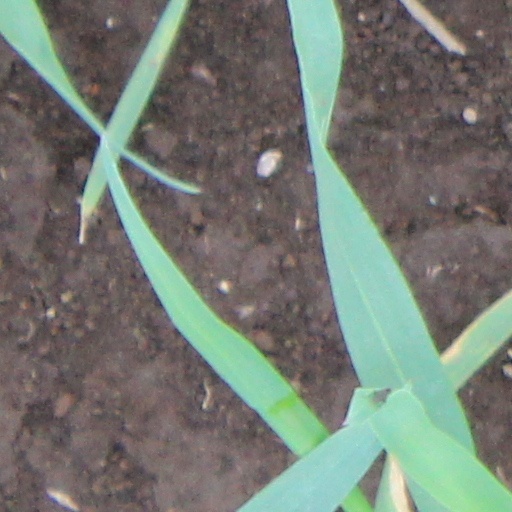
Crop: wheat